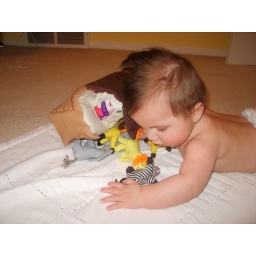
Two sets of every animal to find and hide in the their boat house.